Rowley Regis

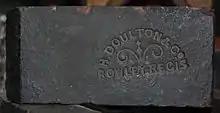
Brick made by H Doulton & Co. of Rowley Regis, displayed in the

Rowley Regis railway station opened in 1867 in the south of the then village, and remains in use to this day.